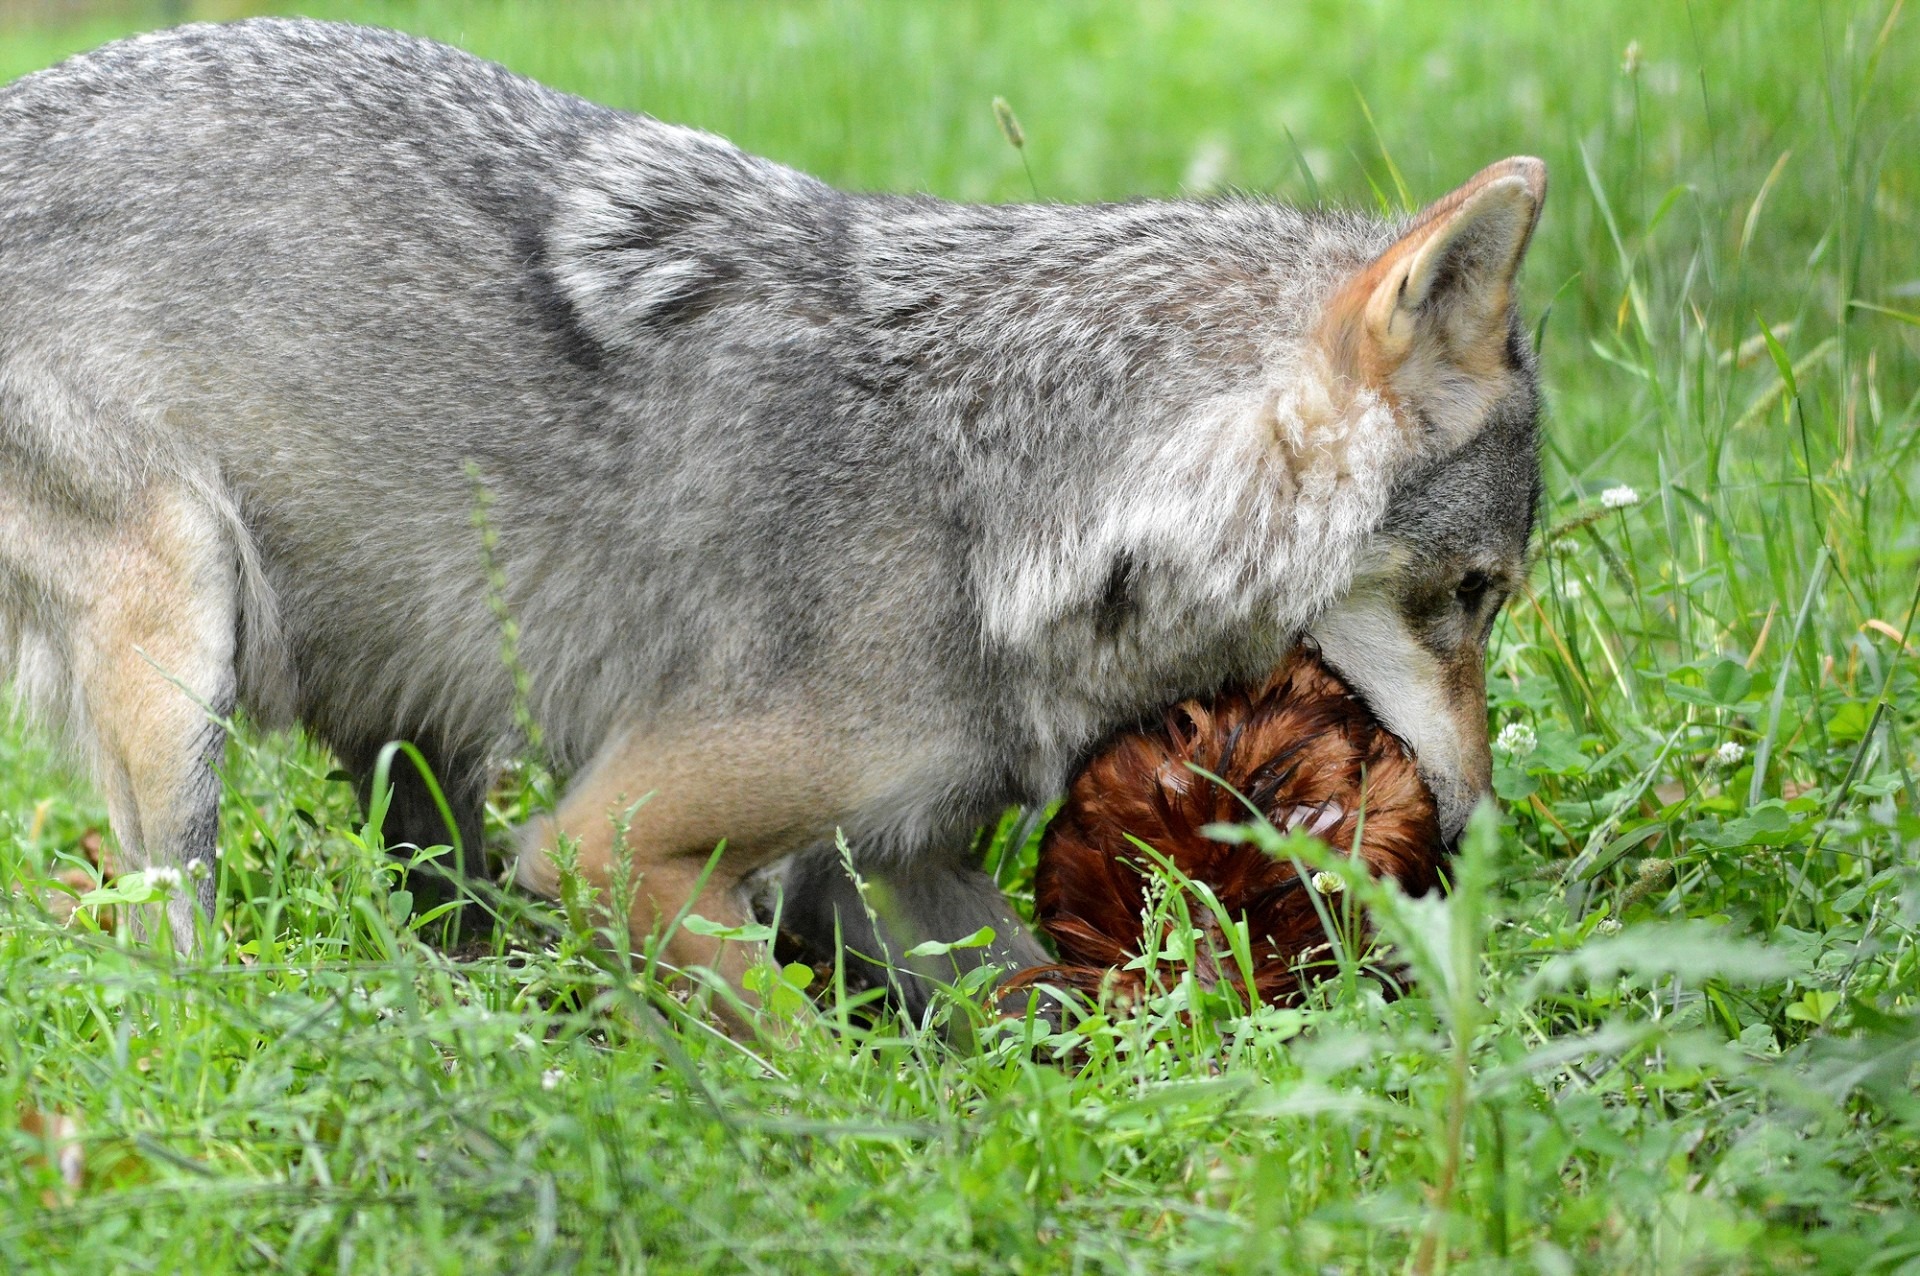
nature, grass, wilderness, animal, canine, wildlife, wild, environment, mammal, wolf, predator, coyote, fauna, outdoors, zoology, vertebrate, canis, species, jackal, dog like mammal, red wolf, kit fox, saarloos wolfdog, wolfdog, czechoslovakian wolfdog, grey fox